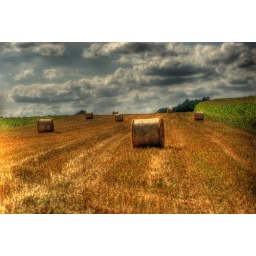
golden field landscape in south of Germany